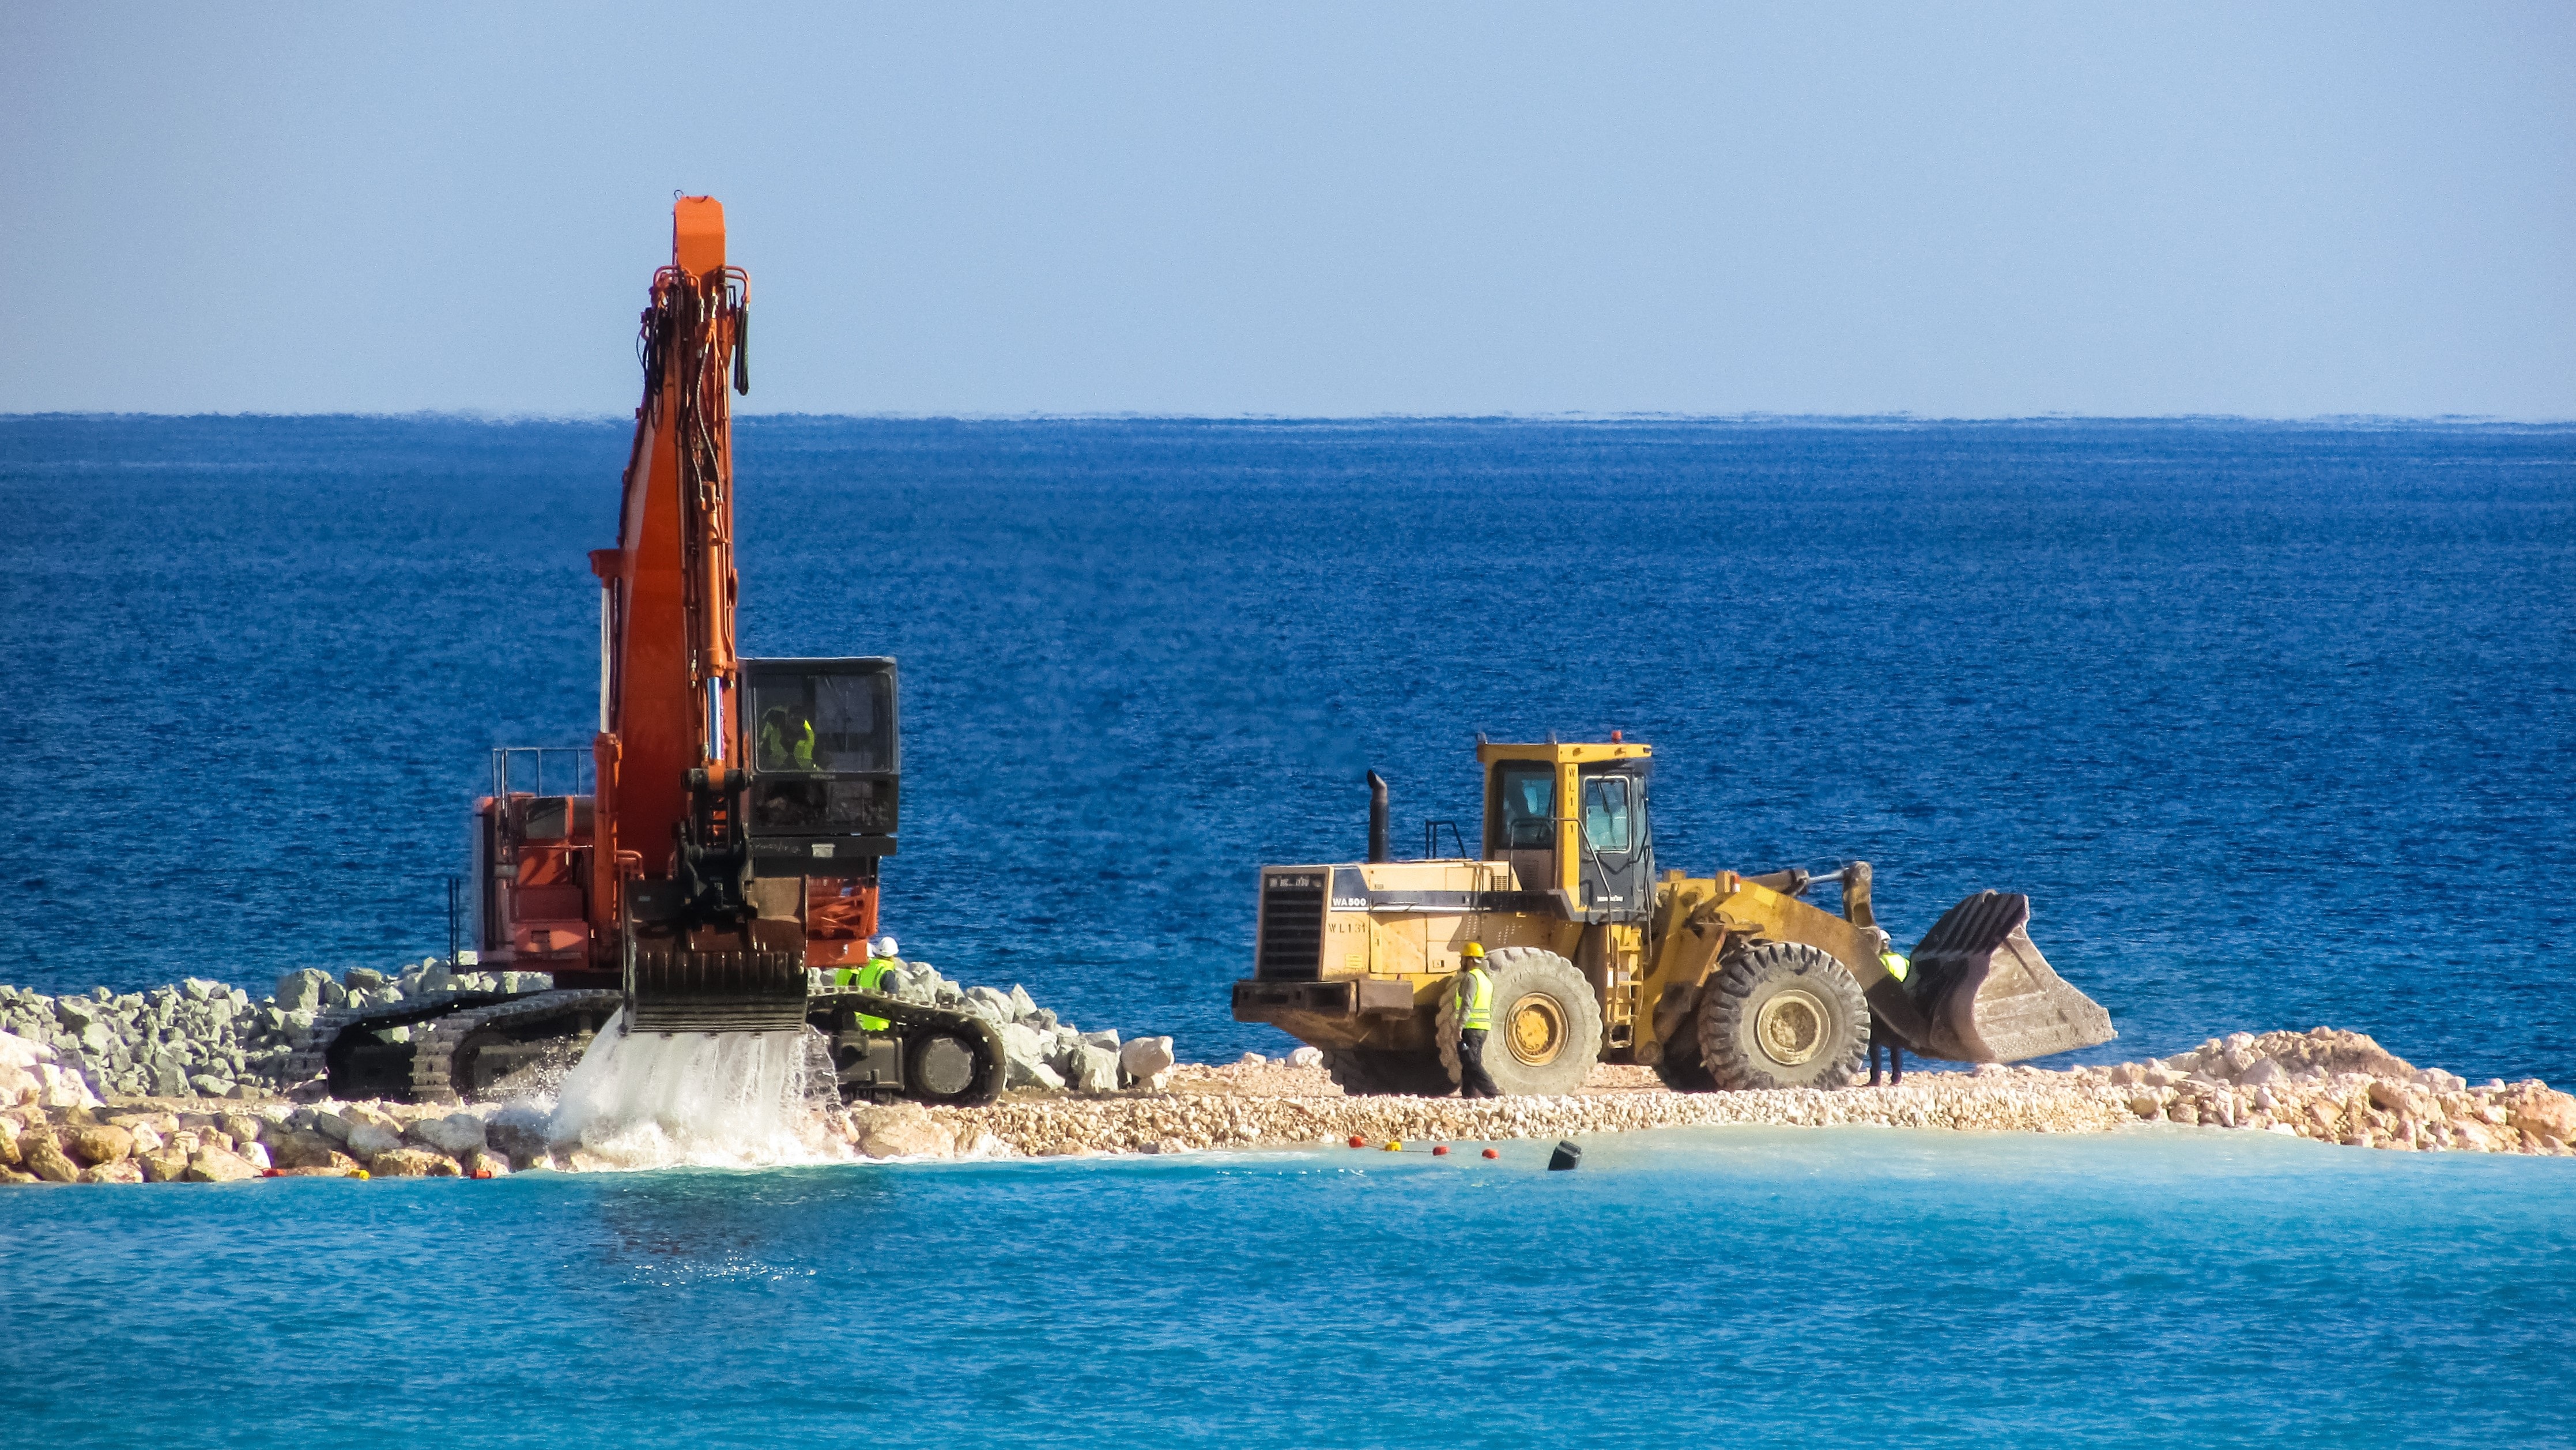
sea, coast, ocean, construction, vehicle, tower, equipment, bay, marina, terrain, bulldozer, excavator, watercraft, breakwater, cyprus, cape, heavy machine, ayia napa, oil rig, offshore drilling